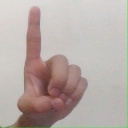
अक्षर: ड